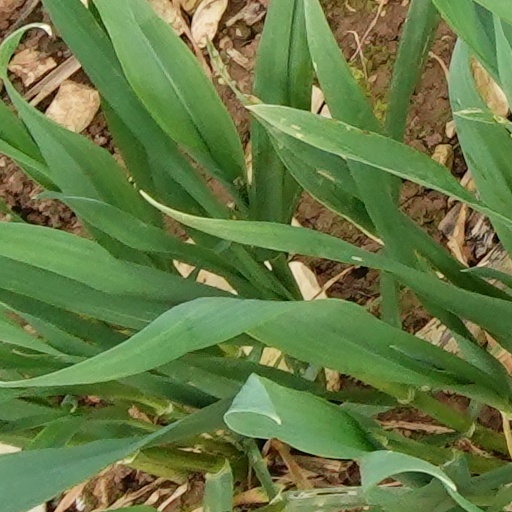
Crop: wheat